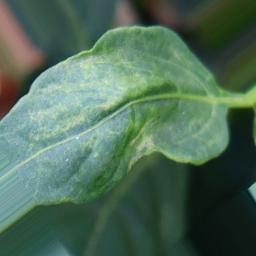
Label: healthy